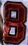
Number: 8